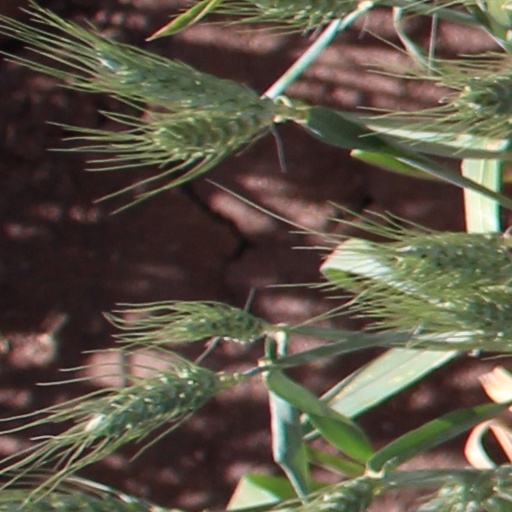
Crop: wheat